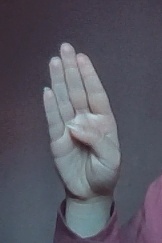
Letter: kaaf